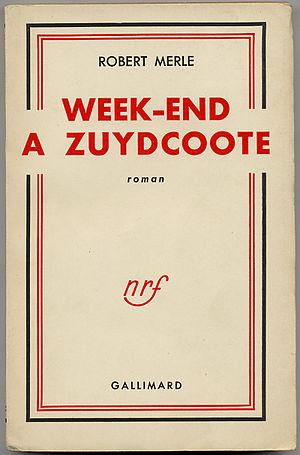
Week-end à Zuydcoote est le premier roman de Robert Merle publié en 1949 aux éditions Gallimard. Il a obtenu le prix Goncourt la même année.